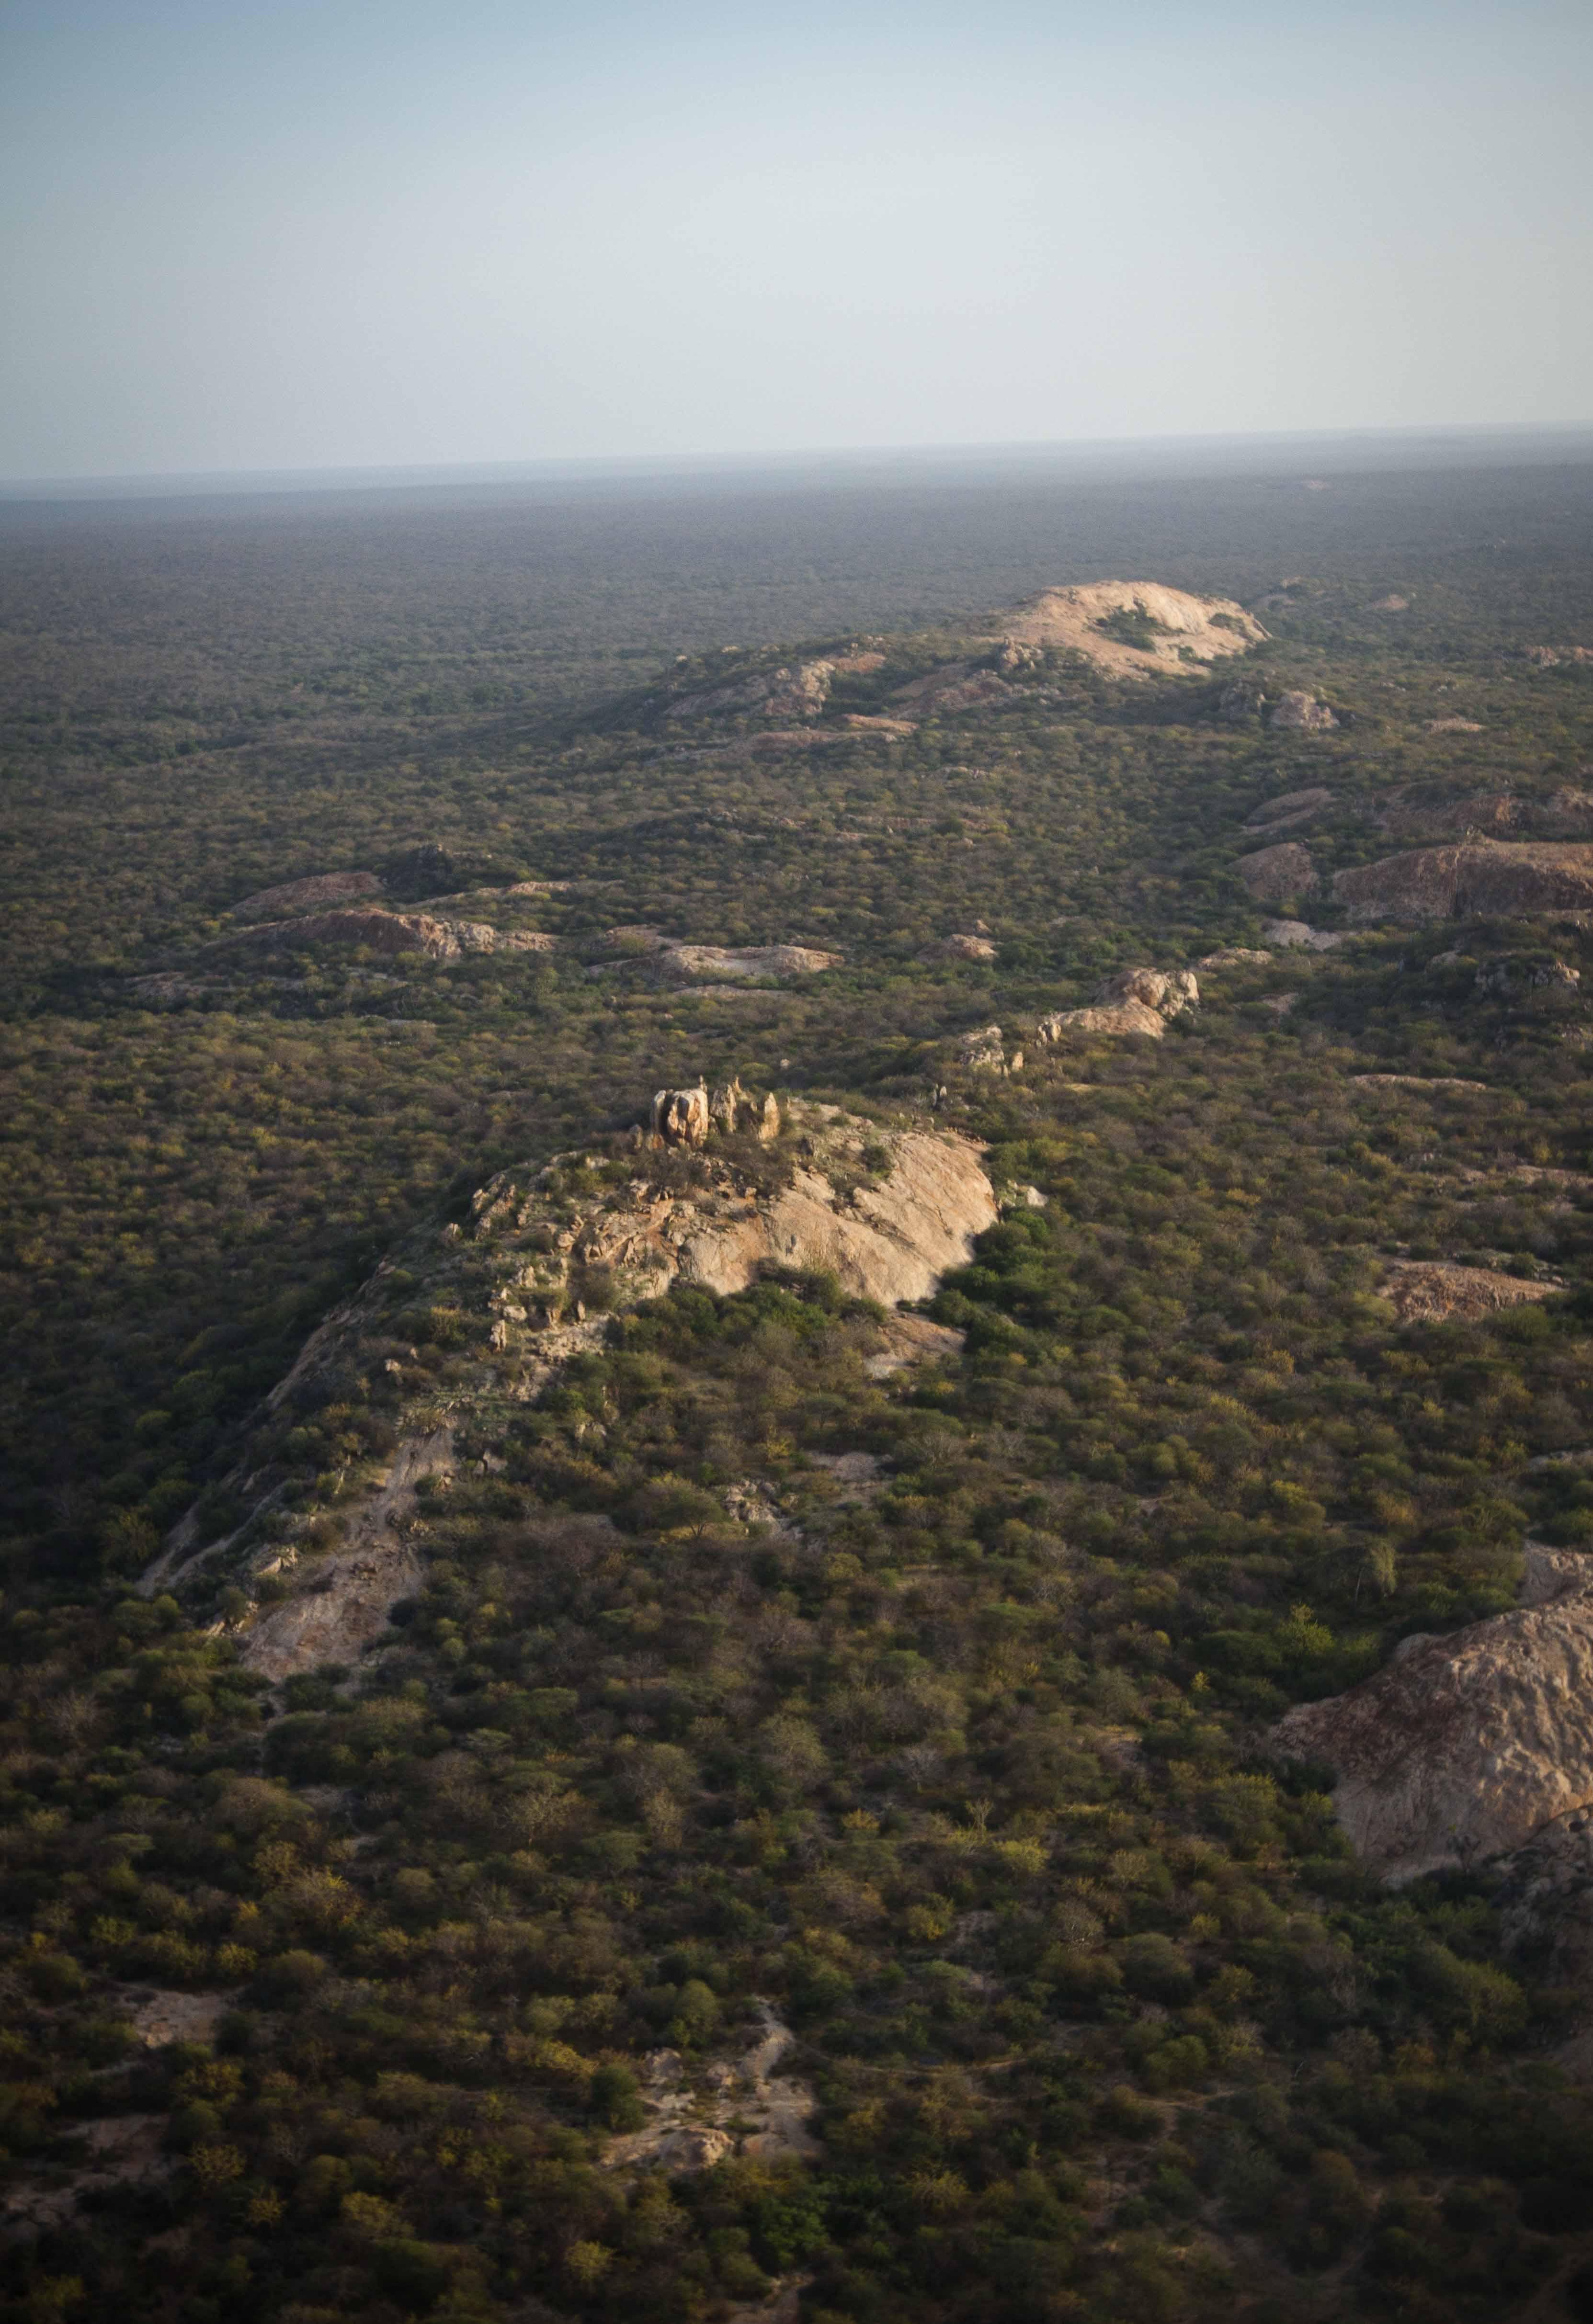
Mazingira yenye uwazi mkubwa ulio na miamba pamoja na miti mirefu iliyofungamana ya rangi ya kijani. Kwambali kukiwa na ukungu ambao huzuia upeo wa  macho kuona mbali.